Belton House

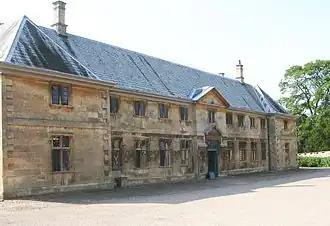
The stables, restored by the Trust in 2016 as the restaurant

Sir John Brownlow III also died childless in 1754, and like Sir John Brownlow I focused his energies on a nephew, also named John, son of his sister Anne and Sir Richard Cust. The Cust family had family ties to the slave trade. They moved into a house in Grantham and received the Viscount Tyrconnel's patronage. Upon John III's death, Anne inherited Belton House and lived in it until 1766, when she gave it to John Cust—elected MP for Grantham in 1743 and then Speaker of the House of Commons from 1761 to 1770—to provide him a residence befitting his political station. Cust died in 1770, because of the "unusual fatigues" of his office, according to his monument at Belton, and Belton passed to his son, Brownlow Cust, who was created Baron Brownlow in 1776.